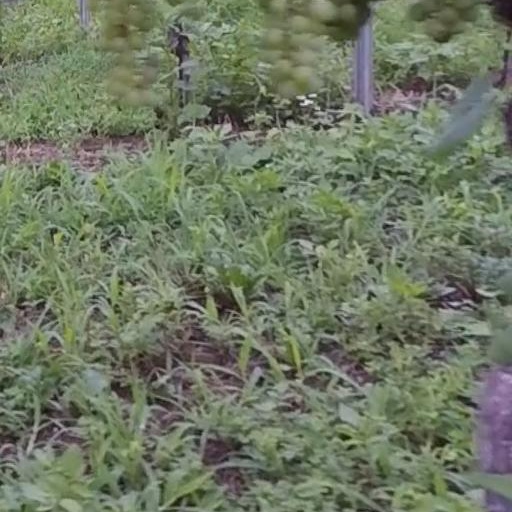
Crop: grape